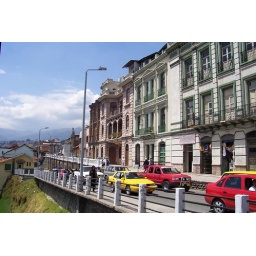
These are houses along the river in Cuenca, much prettier than the Quito arcitecture.